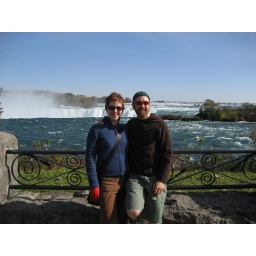
On the Canadian side with the horse shoe in the background.